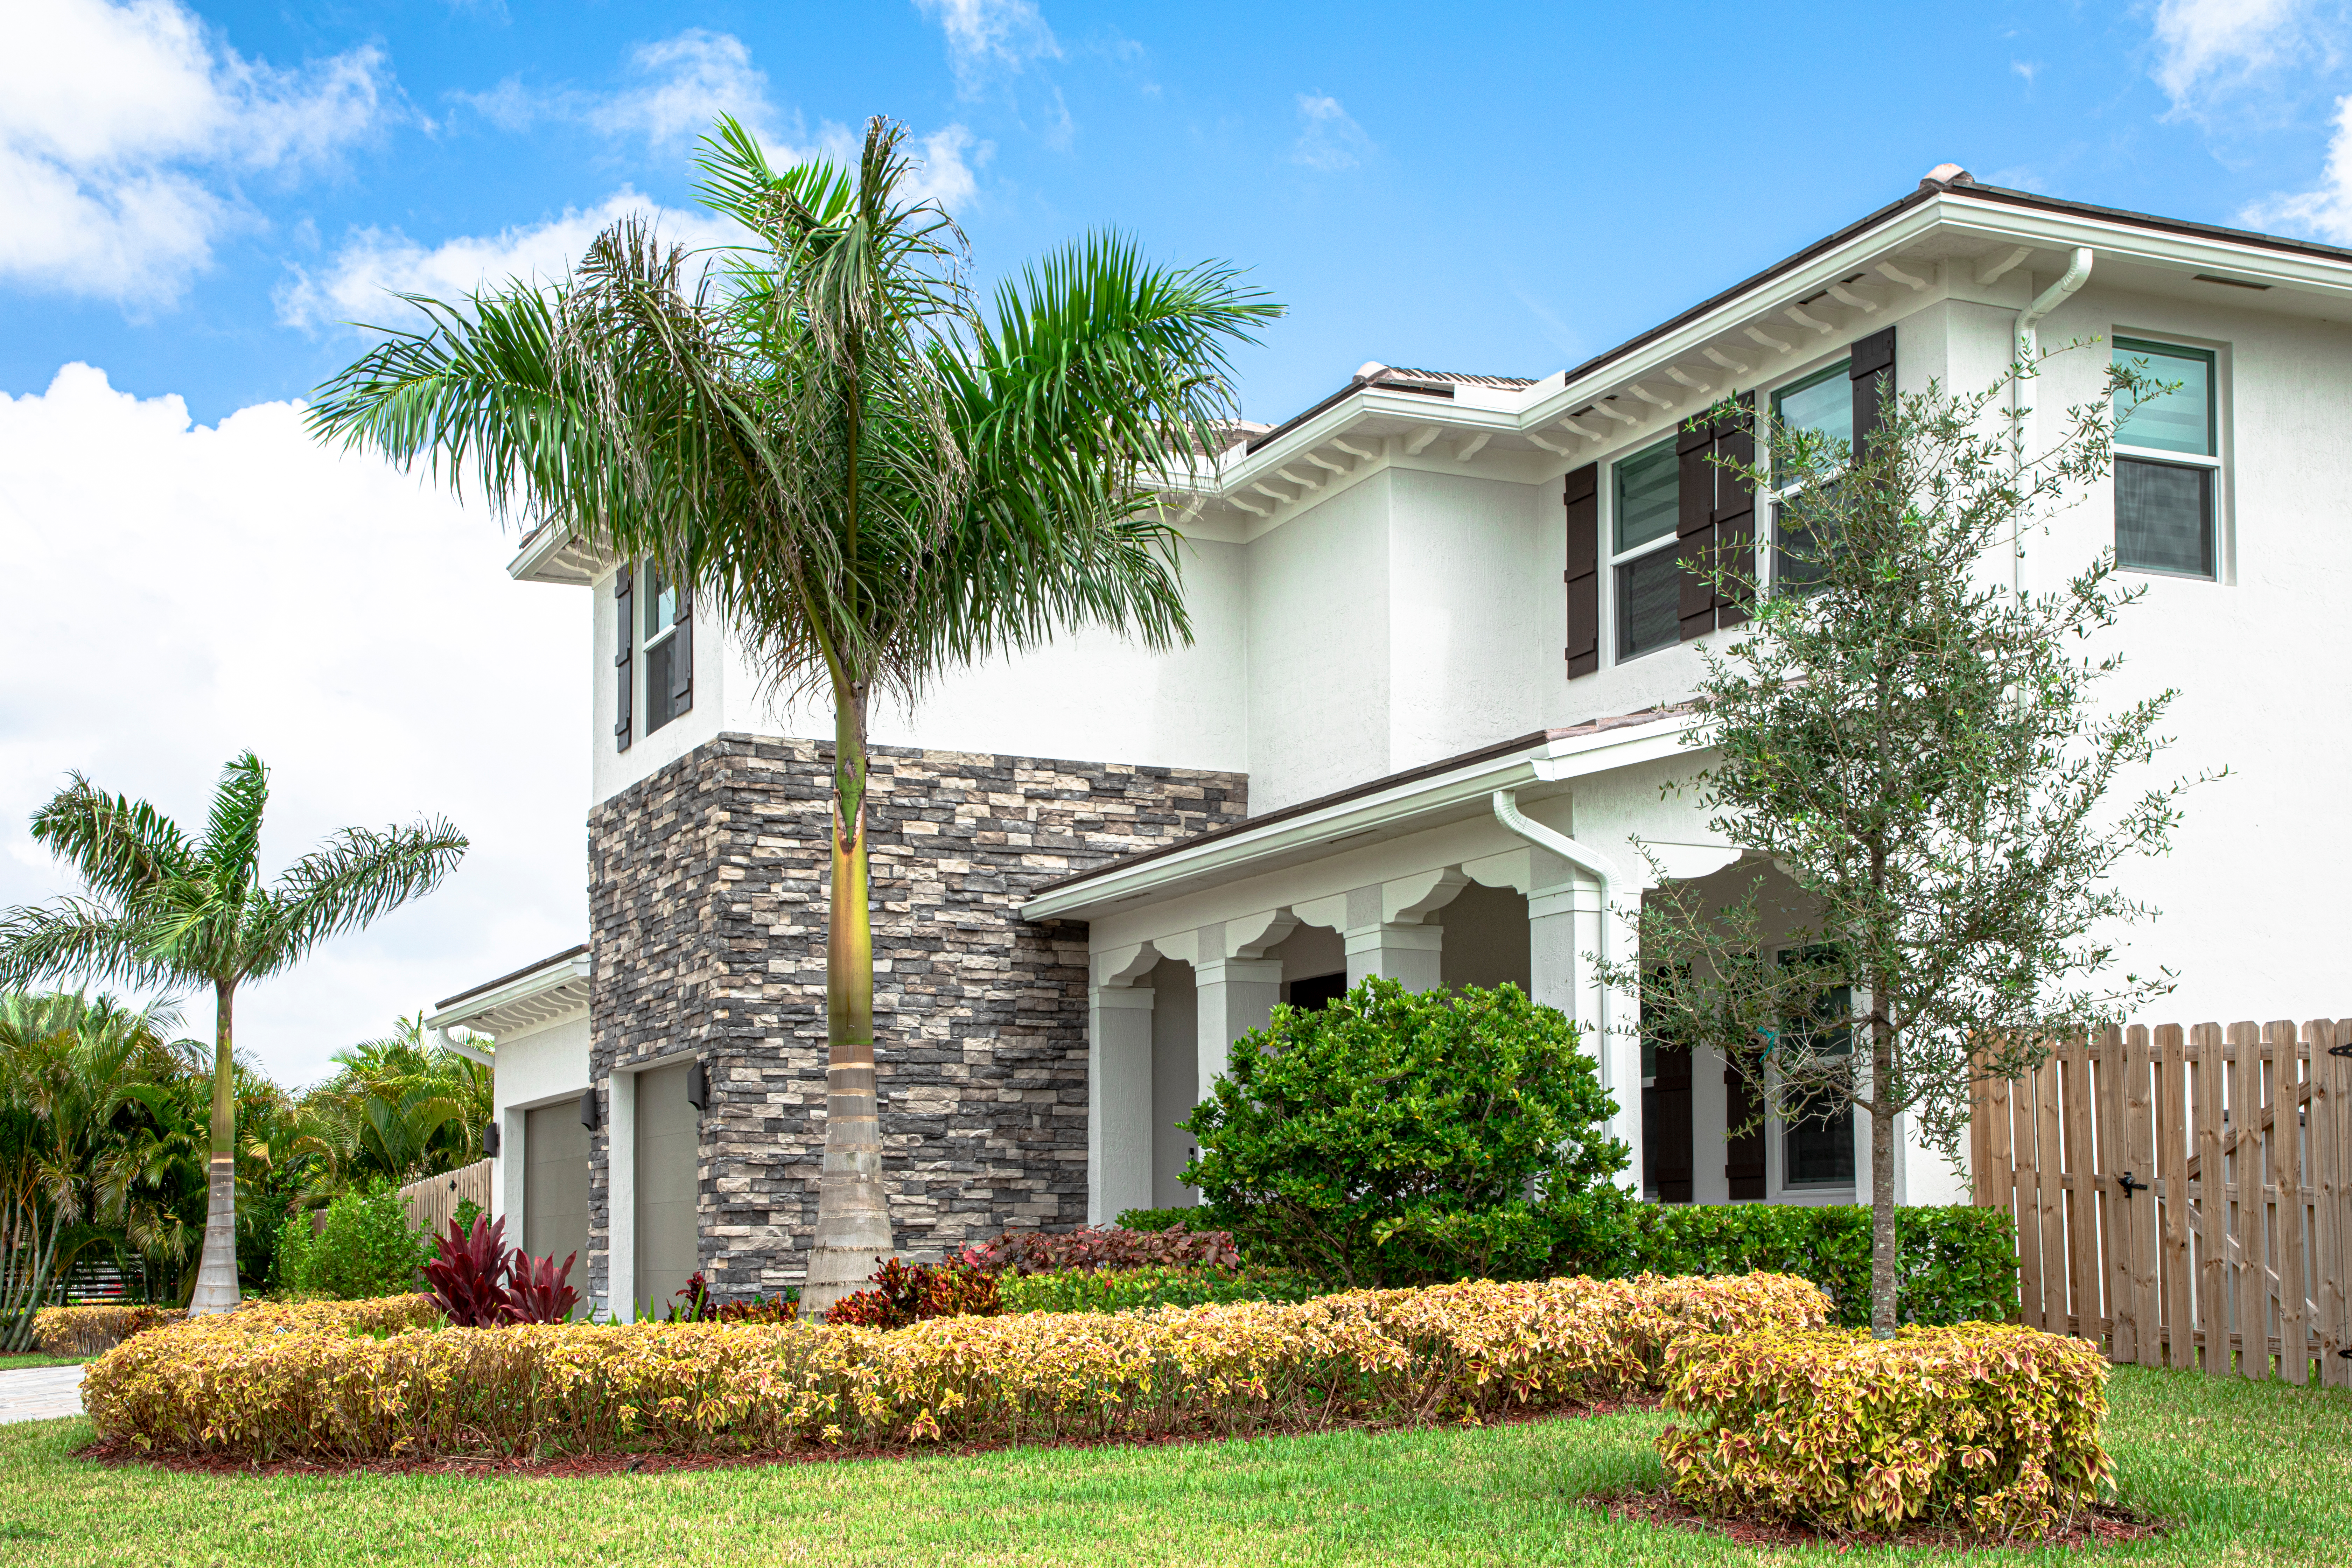
house, cloud, plant, sky, building, property, window, green, tree, land lot, vegetation, architecture, residential area, arecales, grass, landscape, real estate, cottage, facade, groundcover, roof, lawn, shrub, palm tree, landscaping, siding, plantation, home, hedge, apartment, garden, door, gardening, farmhouse, suburb, tropics, estate, condominium, sash window, mansion, driveway, yard, official residence, manor house, mixed use, hacienda, historic house, eco hotel, villa